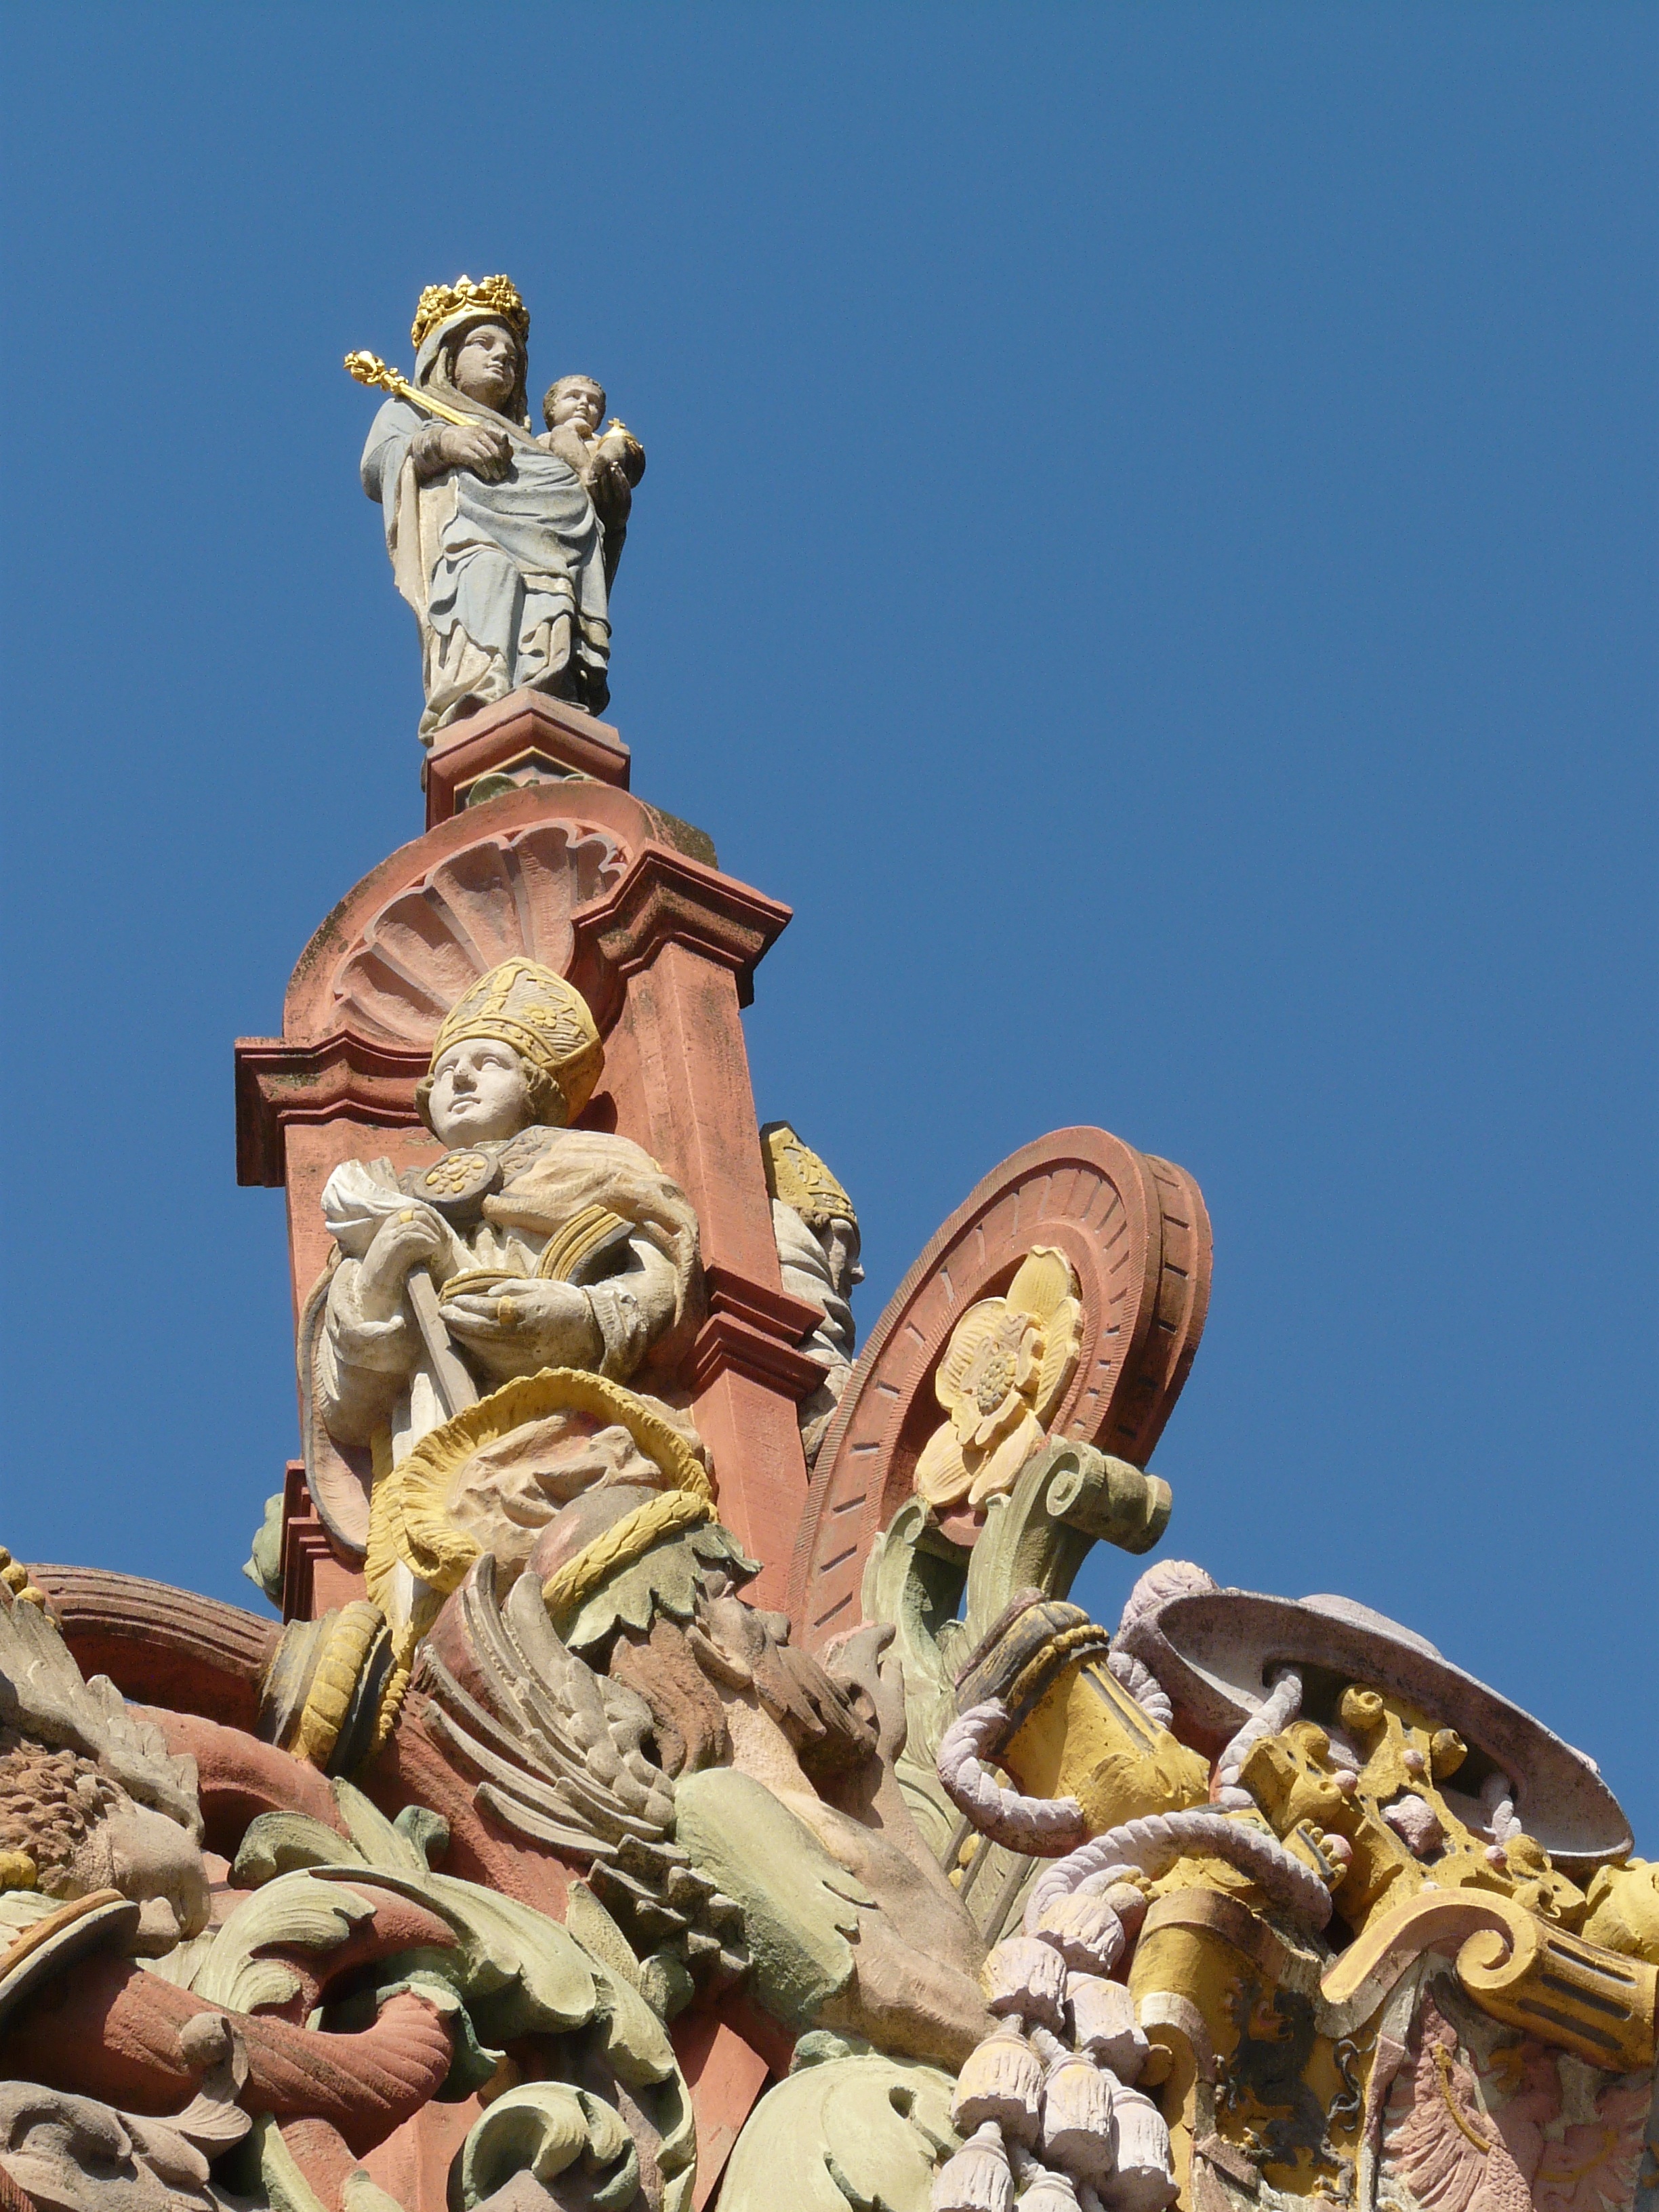
architecture, antique, old, monument, statue, tower, landmark, sculpture, art, temple, historically, mainz, ancient history